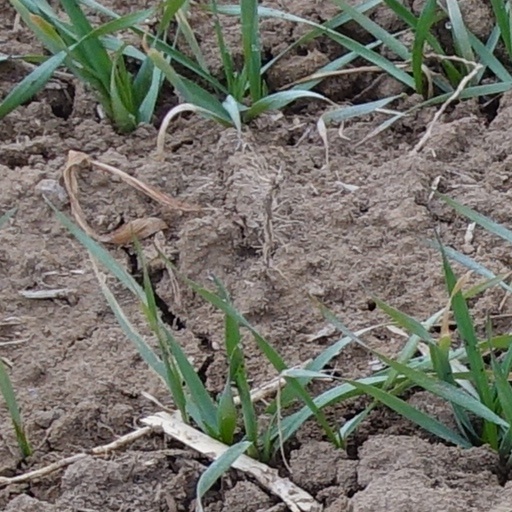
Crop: wheat